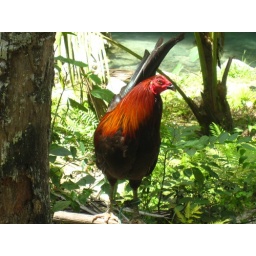
Everything is colorful in the Philippines from the painted walls of the cities to the colorful wildlife.